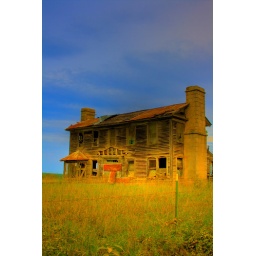
An old run down farm house on a dirt road going to Paddy Creek in Missouri.Photomatix HDR